South Ural State Medical University

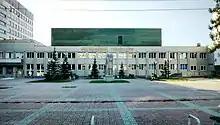

Chelyabinsk State Medical Institute was established by the Order of the People's Commissariat of Health of the USSR No. 403 from June 28, 1944 on the basis of the medical Institute evacuated from Kiev and with the assistance of Prof. B. N. Uskov sent from Moscow. After the transfer of the Kiev Medical Institute back to Kiev in Chelyabinsk, 147 teachers and staff remained, including 7 doctors of sciences, 31 candidates of sciences, and 10 postgraduate students. Professor Alexander Nikolayevich Fedorovsky was appointed the first director of the Institute, who remained in this position until 1950.